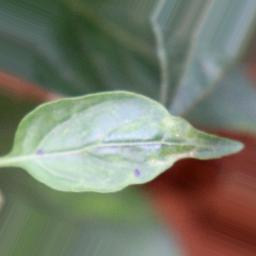
Label: healthy